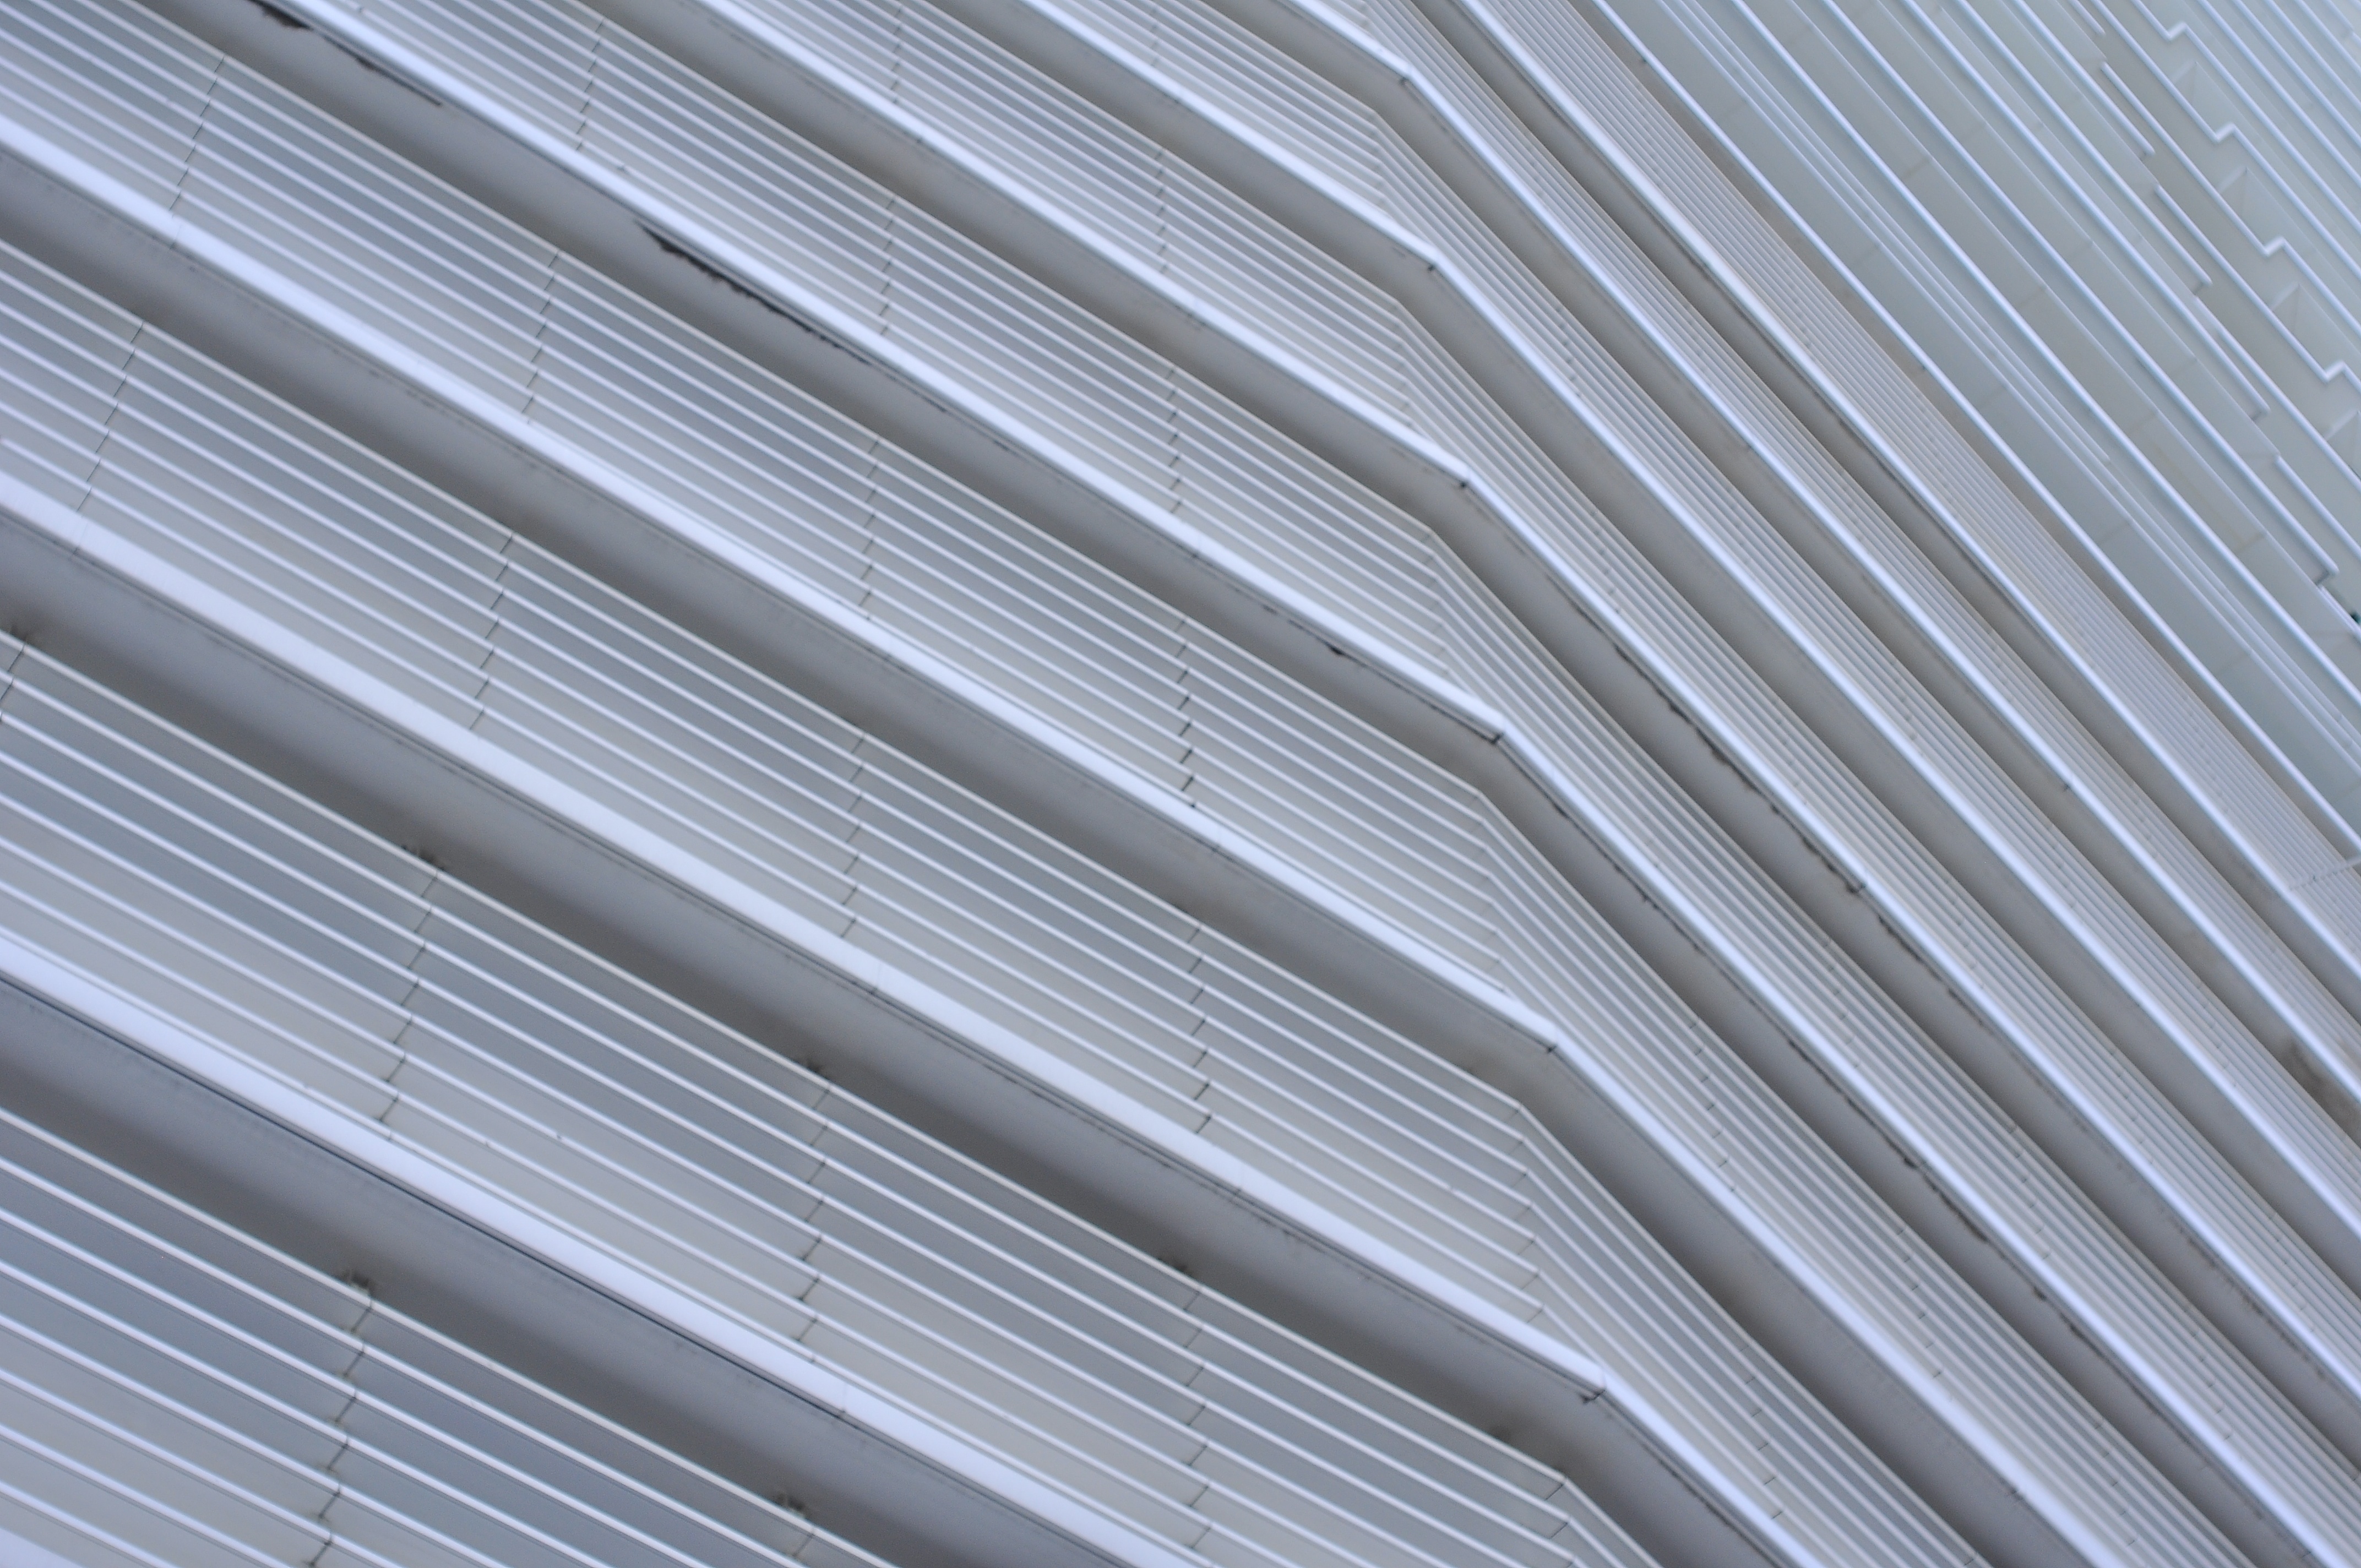
wood, floor, roof, ceiling, line, metal, material, interior design, daylighting, window covering